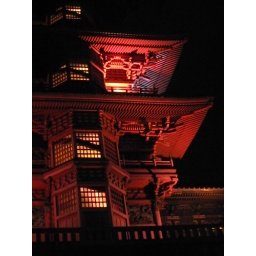
brussels japanese tower in red, yellow and flou